Bethanga, Victoria

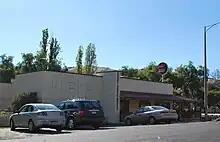
Bethanga Courthouse Hotel

The Bethanga Bush Fire Brigade was formed in 1938 and at the formation of the Country Fire Authority (1945) was affiliated as the Bethanga and District Rural Fire Brigade. The Brigade has a satellite station in the nearby Bellbridge township, and is part of the Tallangatta group in district 24 of Hume Region. In 2015, the brigade celebrated the 70th anniversary of affiliation with the Country Fire Authority.